Candy (2006 film)

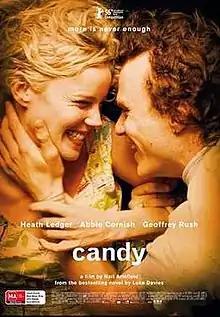
Theatrical release poster

Candy is a 2006 Australian romantic drama film, adapted from Luke Davies's 1998 novel "". "Candy" was directed by filmmaker Neil Armfield and stars Heath Ledger, Abbie Cornish and Geoffrey Rush.